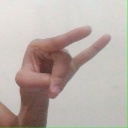
अक्षर: च